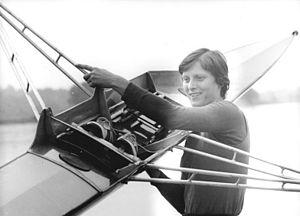
Christine Scheiblich, née le 31 décembre 1954 à Wilsdruff, est une rameuse d'aviron allemande ayant concouru pour l'Allemagne de l'Est.